Breakdancing

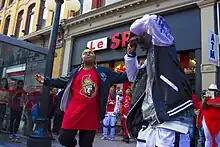
Ottawa Youth breakdancing during Canada 150 Celebrations

Many elements developed into breaking long before the 1970s. Michael Holman writes that West African dances performed by slaves, such as Juba, introduced the cipher — a circle of dancers where each dancer takes a turn to dance — and an enduring element of competition into early African American dance. After Irish immigrants started arriving in the United States in the 1850s, African Americans combined Juba dance with the Irish Jig to develop Tap Dance. According to Holman, Tap dance has "connections with all the other dances that eventually did evolve into breaking."